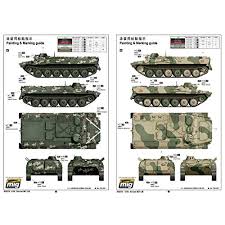
Label: MT_LB